Slovak Red Cross Museum

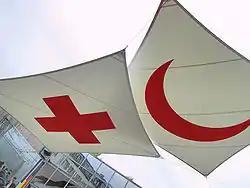
The Red Cross and Red Crescent emblems

The Slovak Red Cross Museum (Slovakian: Múzeum Slovenského Červeného kríža) or simply SCK Museum is a specialized museum of the Slovak Red Cross with a nationwide scope. The museum operates under the authority of the Supreme Board of the Slovak Red Cross as an independent entity registered in the Slovak Ministry of Culture's Museum register.